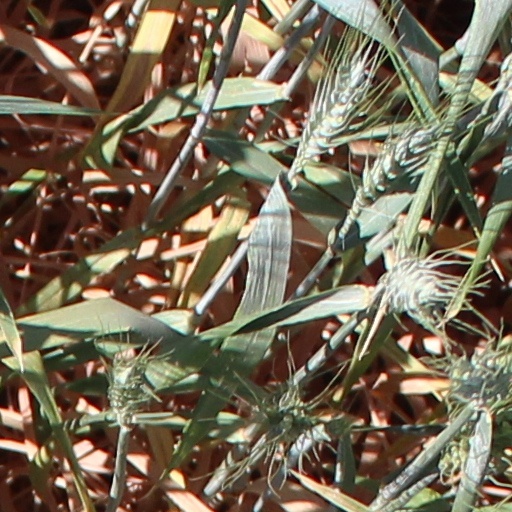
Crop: wheat